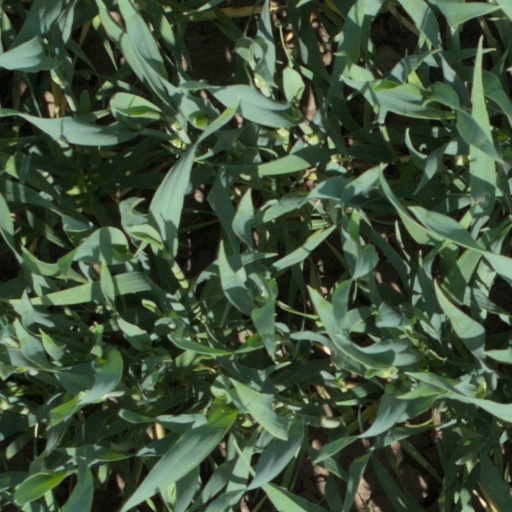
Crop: wheat